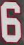
Number: 6